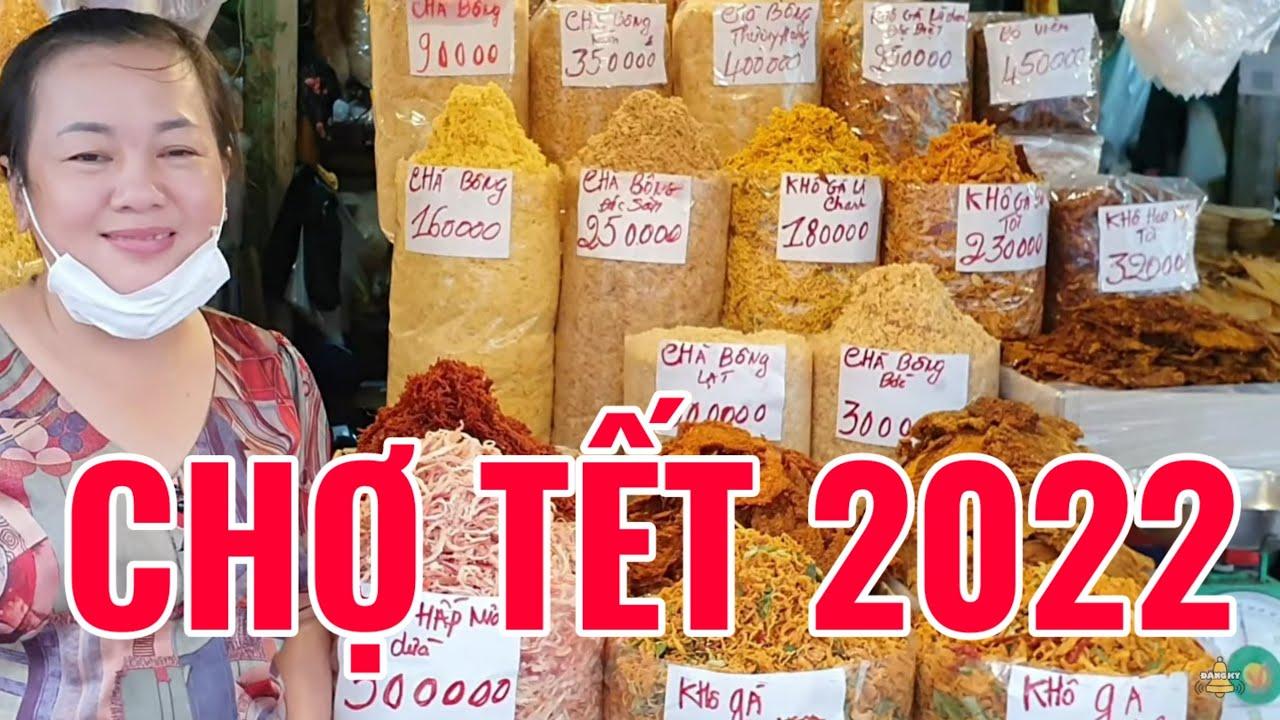
người phụ nữ đang đứng có đeo cái khẩu trang màu trắng